My Big Fat Greek Wedding

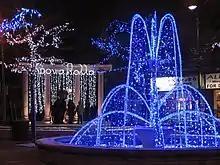
Parts of the film were shot in Greektown, Toronto

Despite being based on life in the Greek community of Winnipeg, the film was set in Chicago and shot in both Toronto and Chicago. Toronto Metropolitan University and the Greektown neighborhood are featured prominently in the film. The home used to depict Gus and Maria Portokalos's residence (as well as the home bought next door at the end of the film for Toula and Ian) is located on Glenwood Crescent just off O'Connor Drive in the Toronto suburb of East York. The real home representing the Portokalos' residence has most of the external ornamentation that was shown in the film. Also, some minor parts of the movie were shot at Jarvis Collegiate Institute in Toronto.